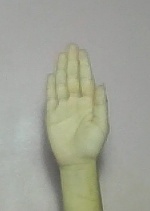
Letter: seen